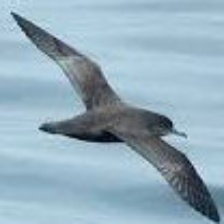
Species: ASHY STORM PETREL
Scientific name: OCEANODROMA HOMOCHROA